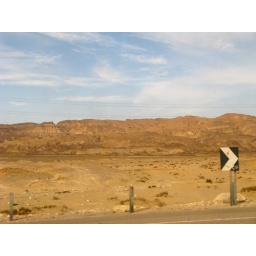
view from our bus window in Sinai, near the Gulf of Suez